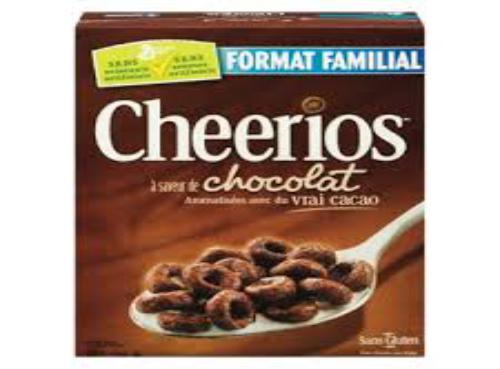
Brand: Chocolate Cheerios
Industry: Food